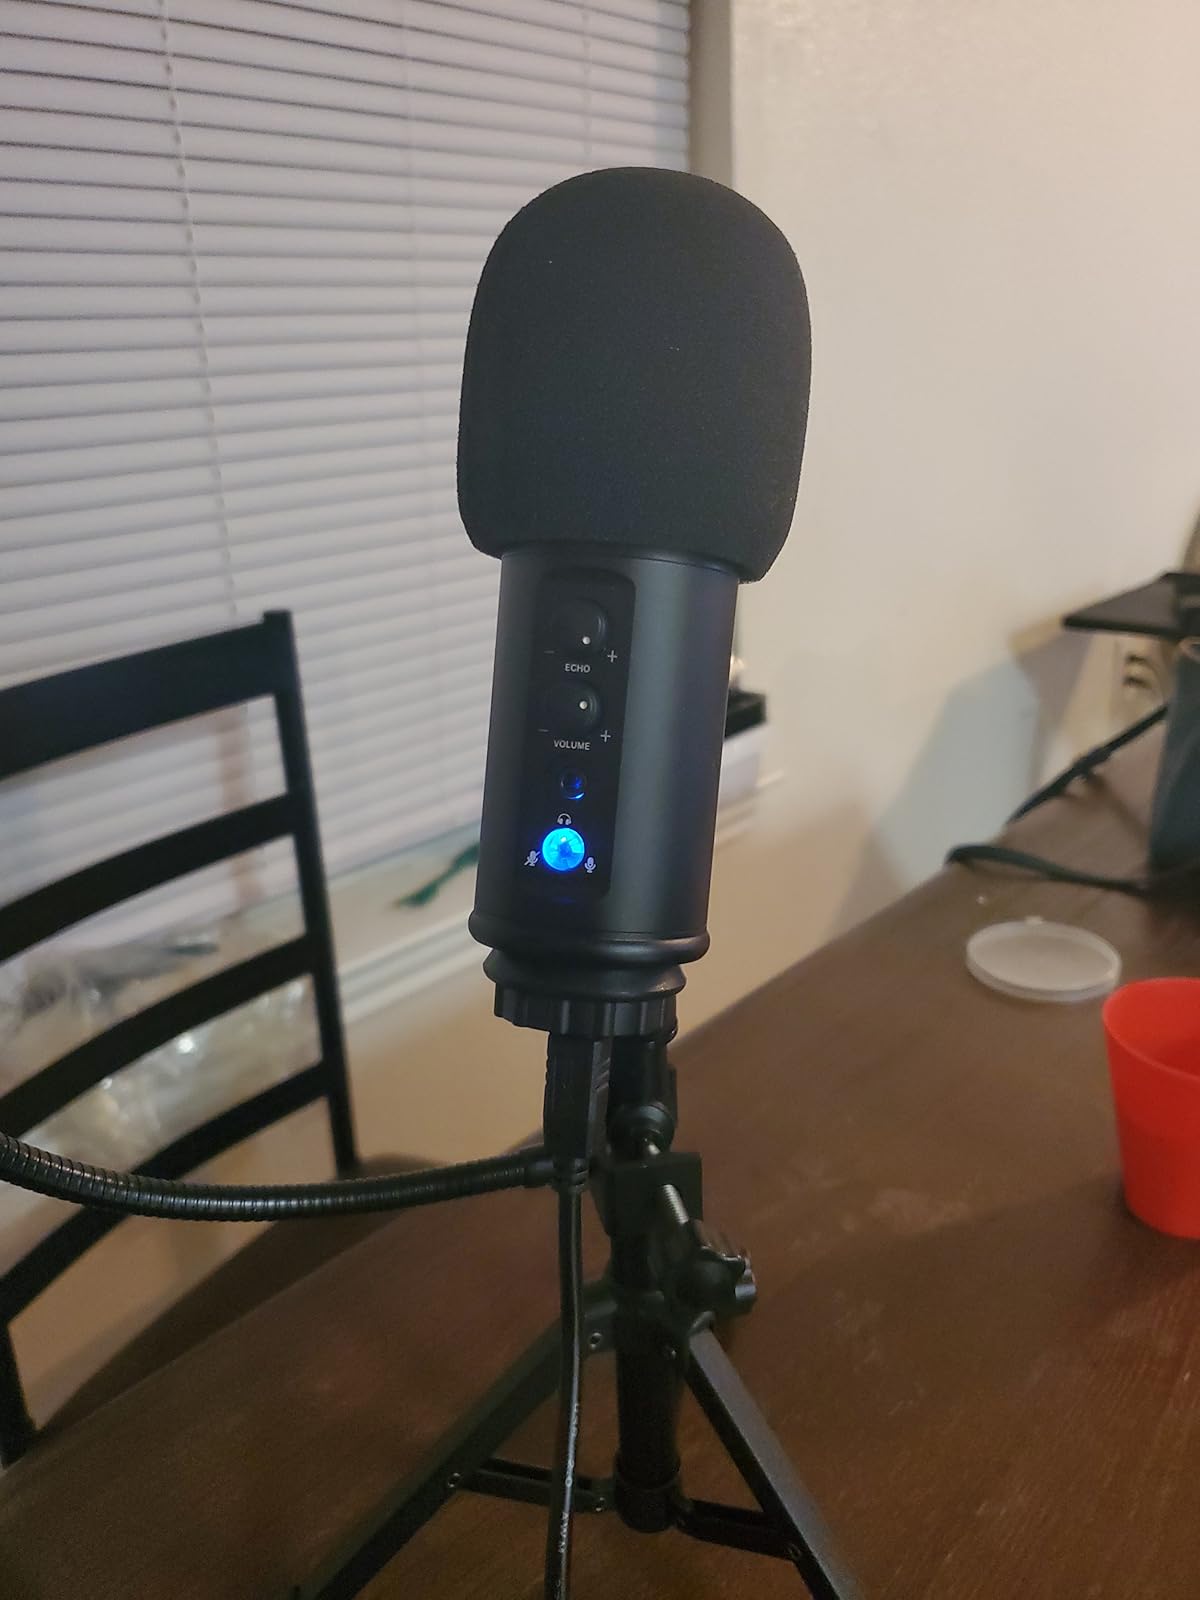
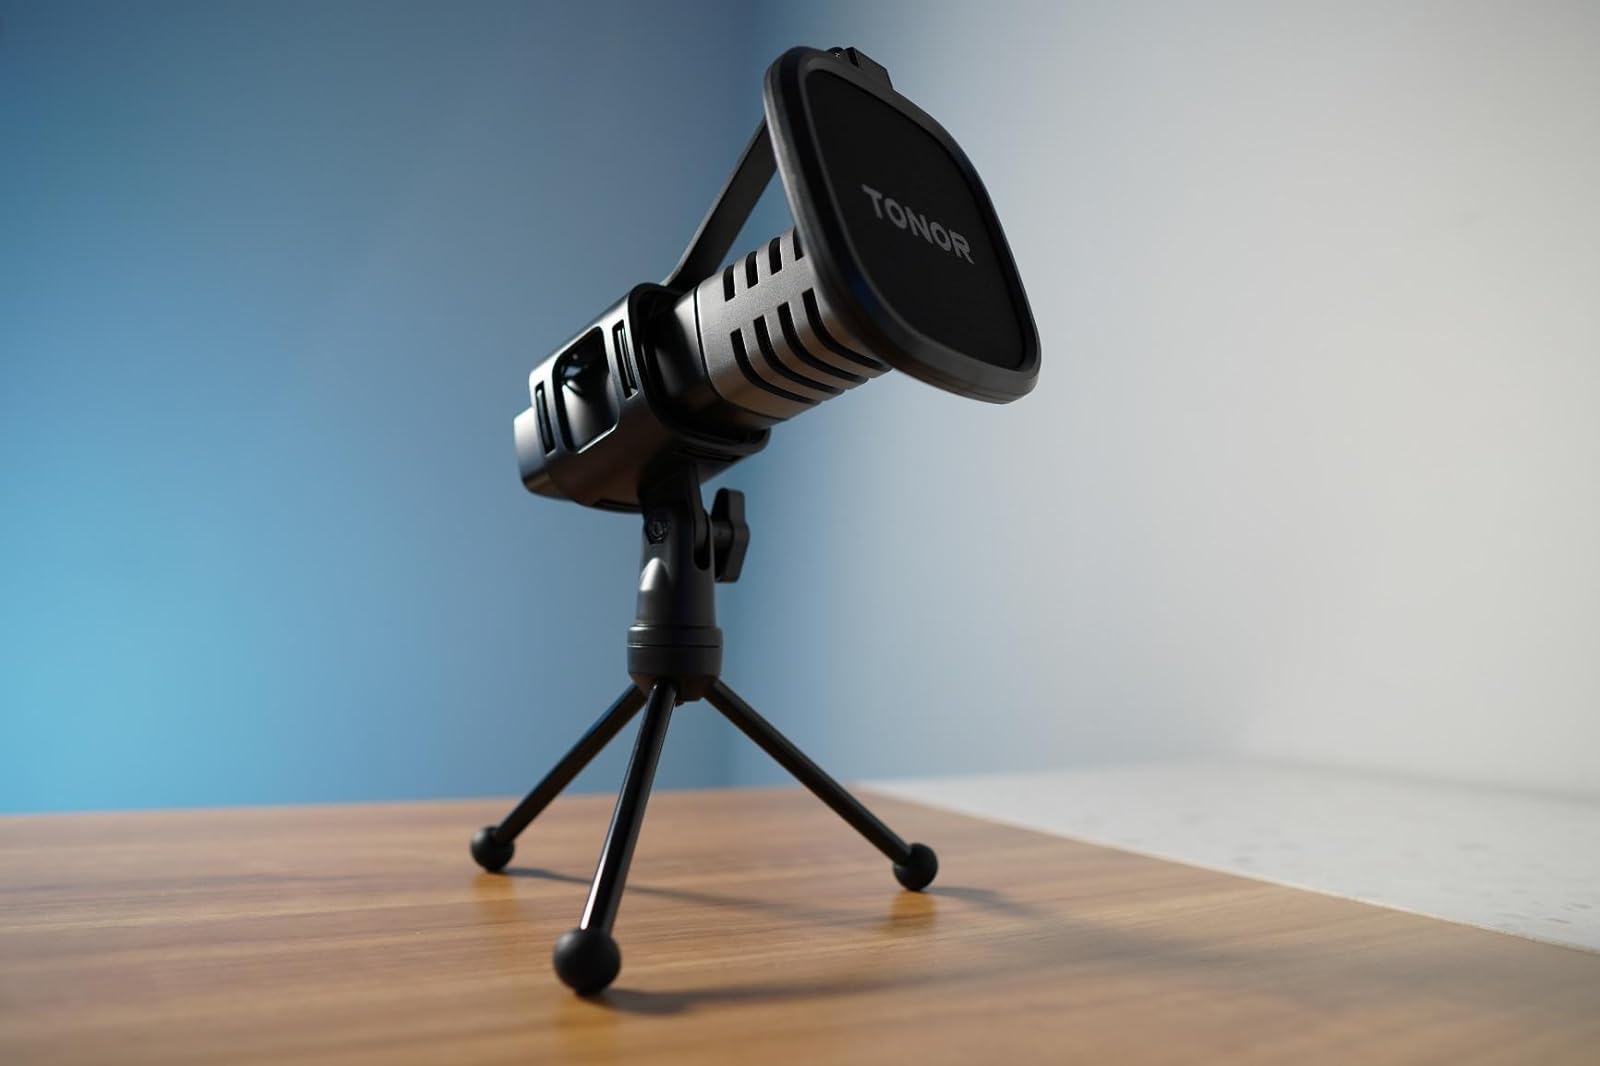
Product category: microphone
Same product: no